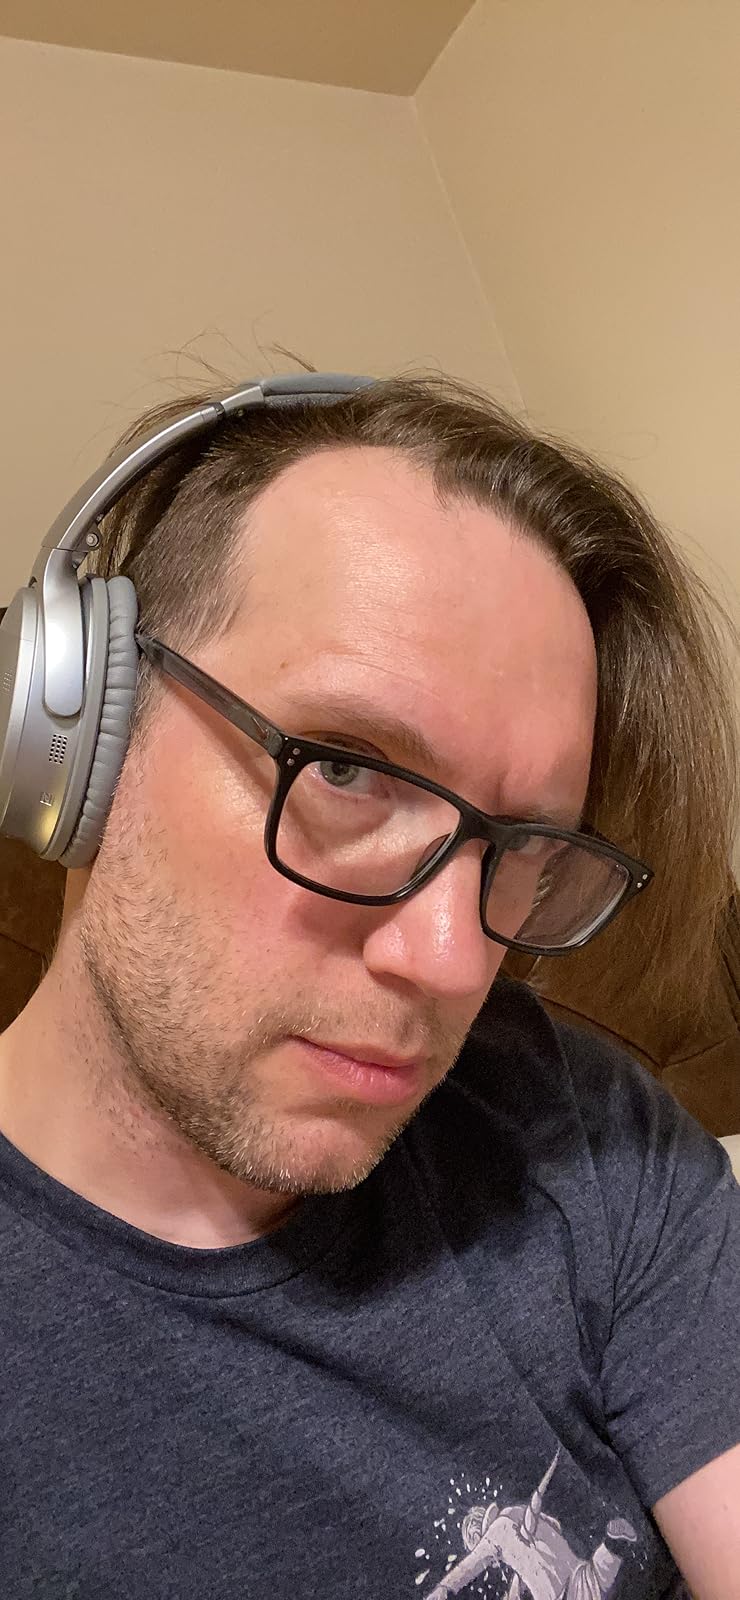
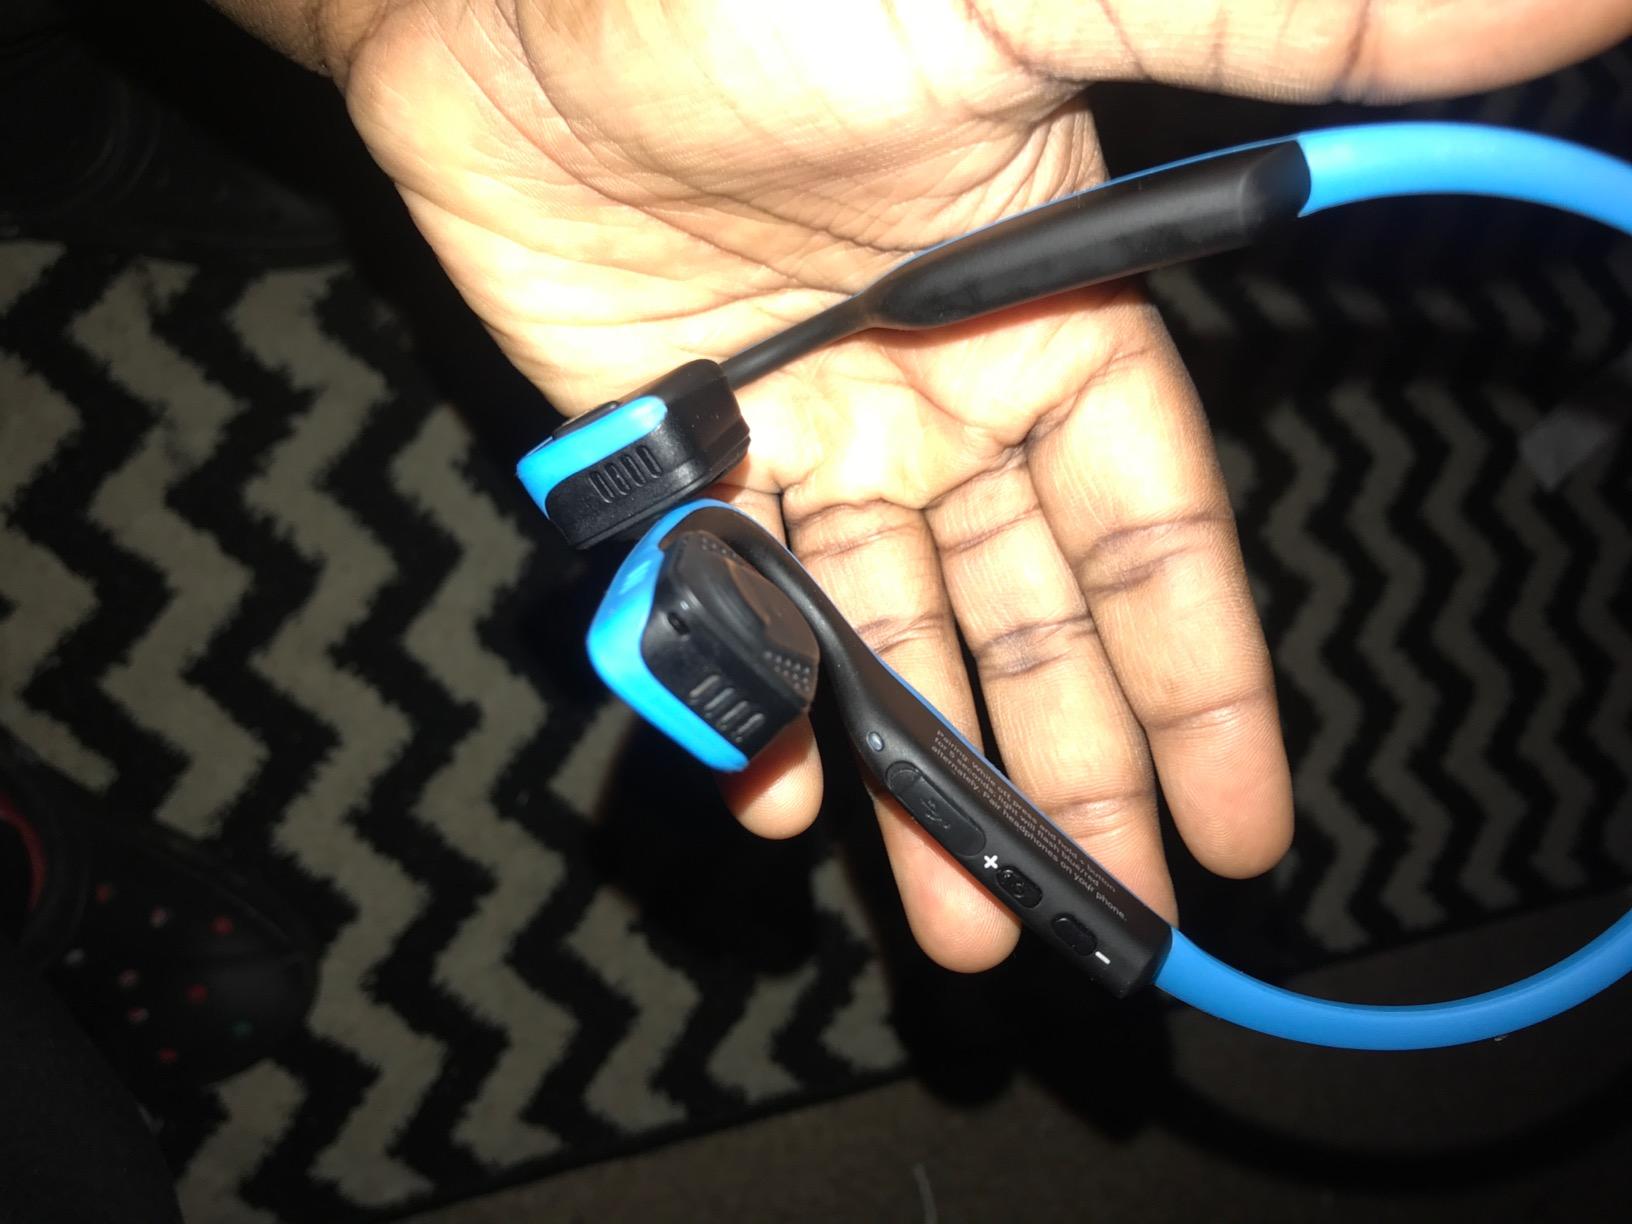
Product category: headphones
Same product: no